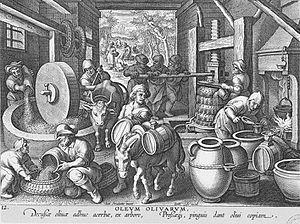
une scène d'un moulin à huile avec les différentes étapes du travail de l'huile d'olive, du pressurage à la clarification jusqu'à la conservation en orci. Commandée à Giovanni Stradano (Jan Van Der Straet) par Luigi Alamanni (1558-1603), érudit et noble florentin, entre 1587 et 1589, cette planche est gravée et publiée par Philippe Galle dans la collection «
L'orcio est un terme utilisé principalement dans le centre de l'Italie pour désigner un pot en terre cuite réalisé entièrement à la main.